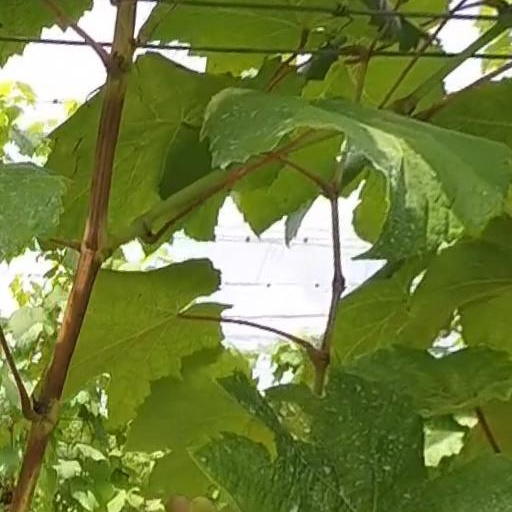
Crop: grape